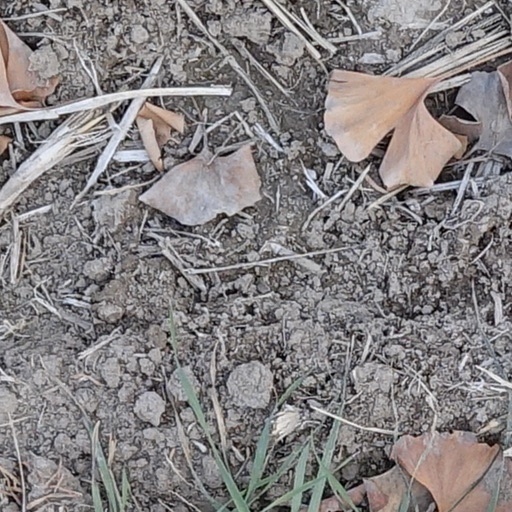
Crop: wheat